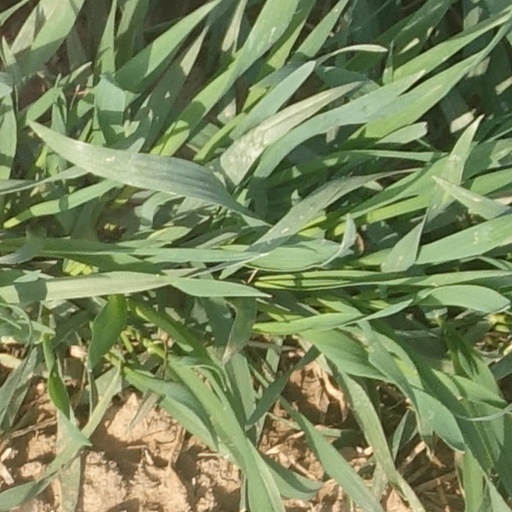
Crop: wheat